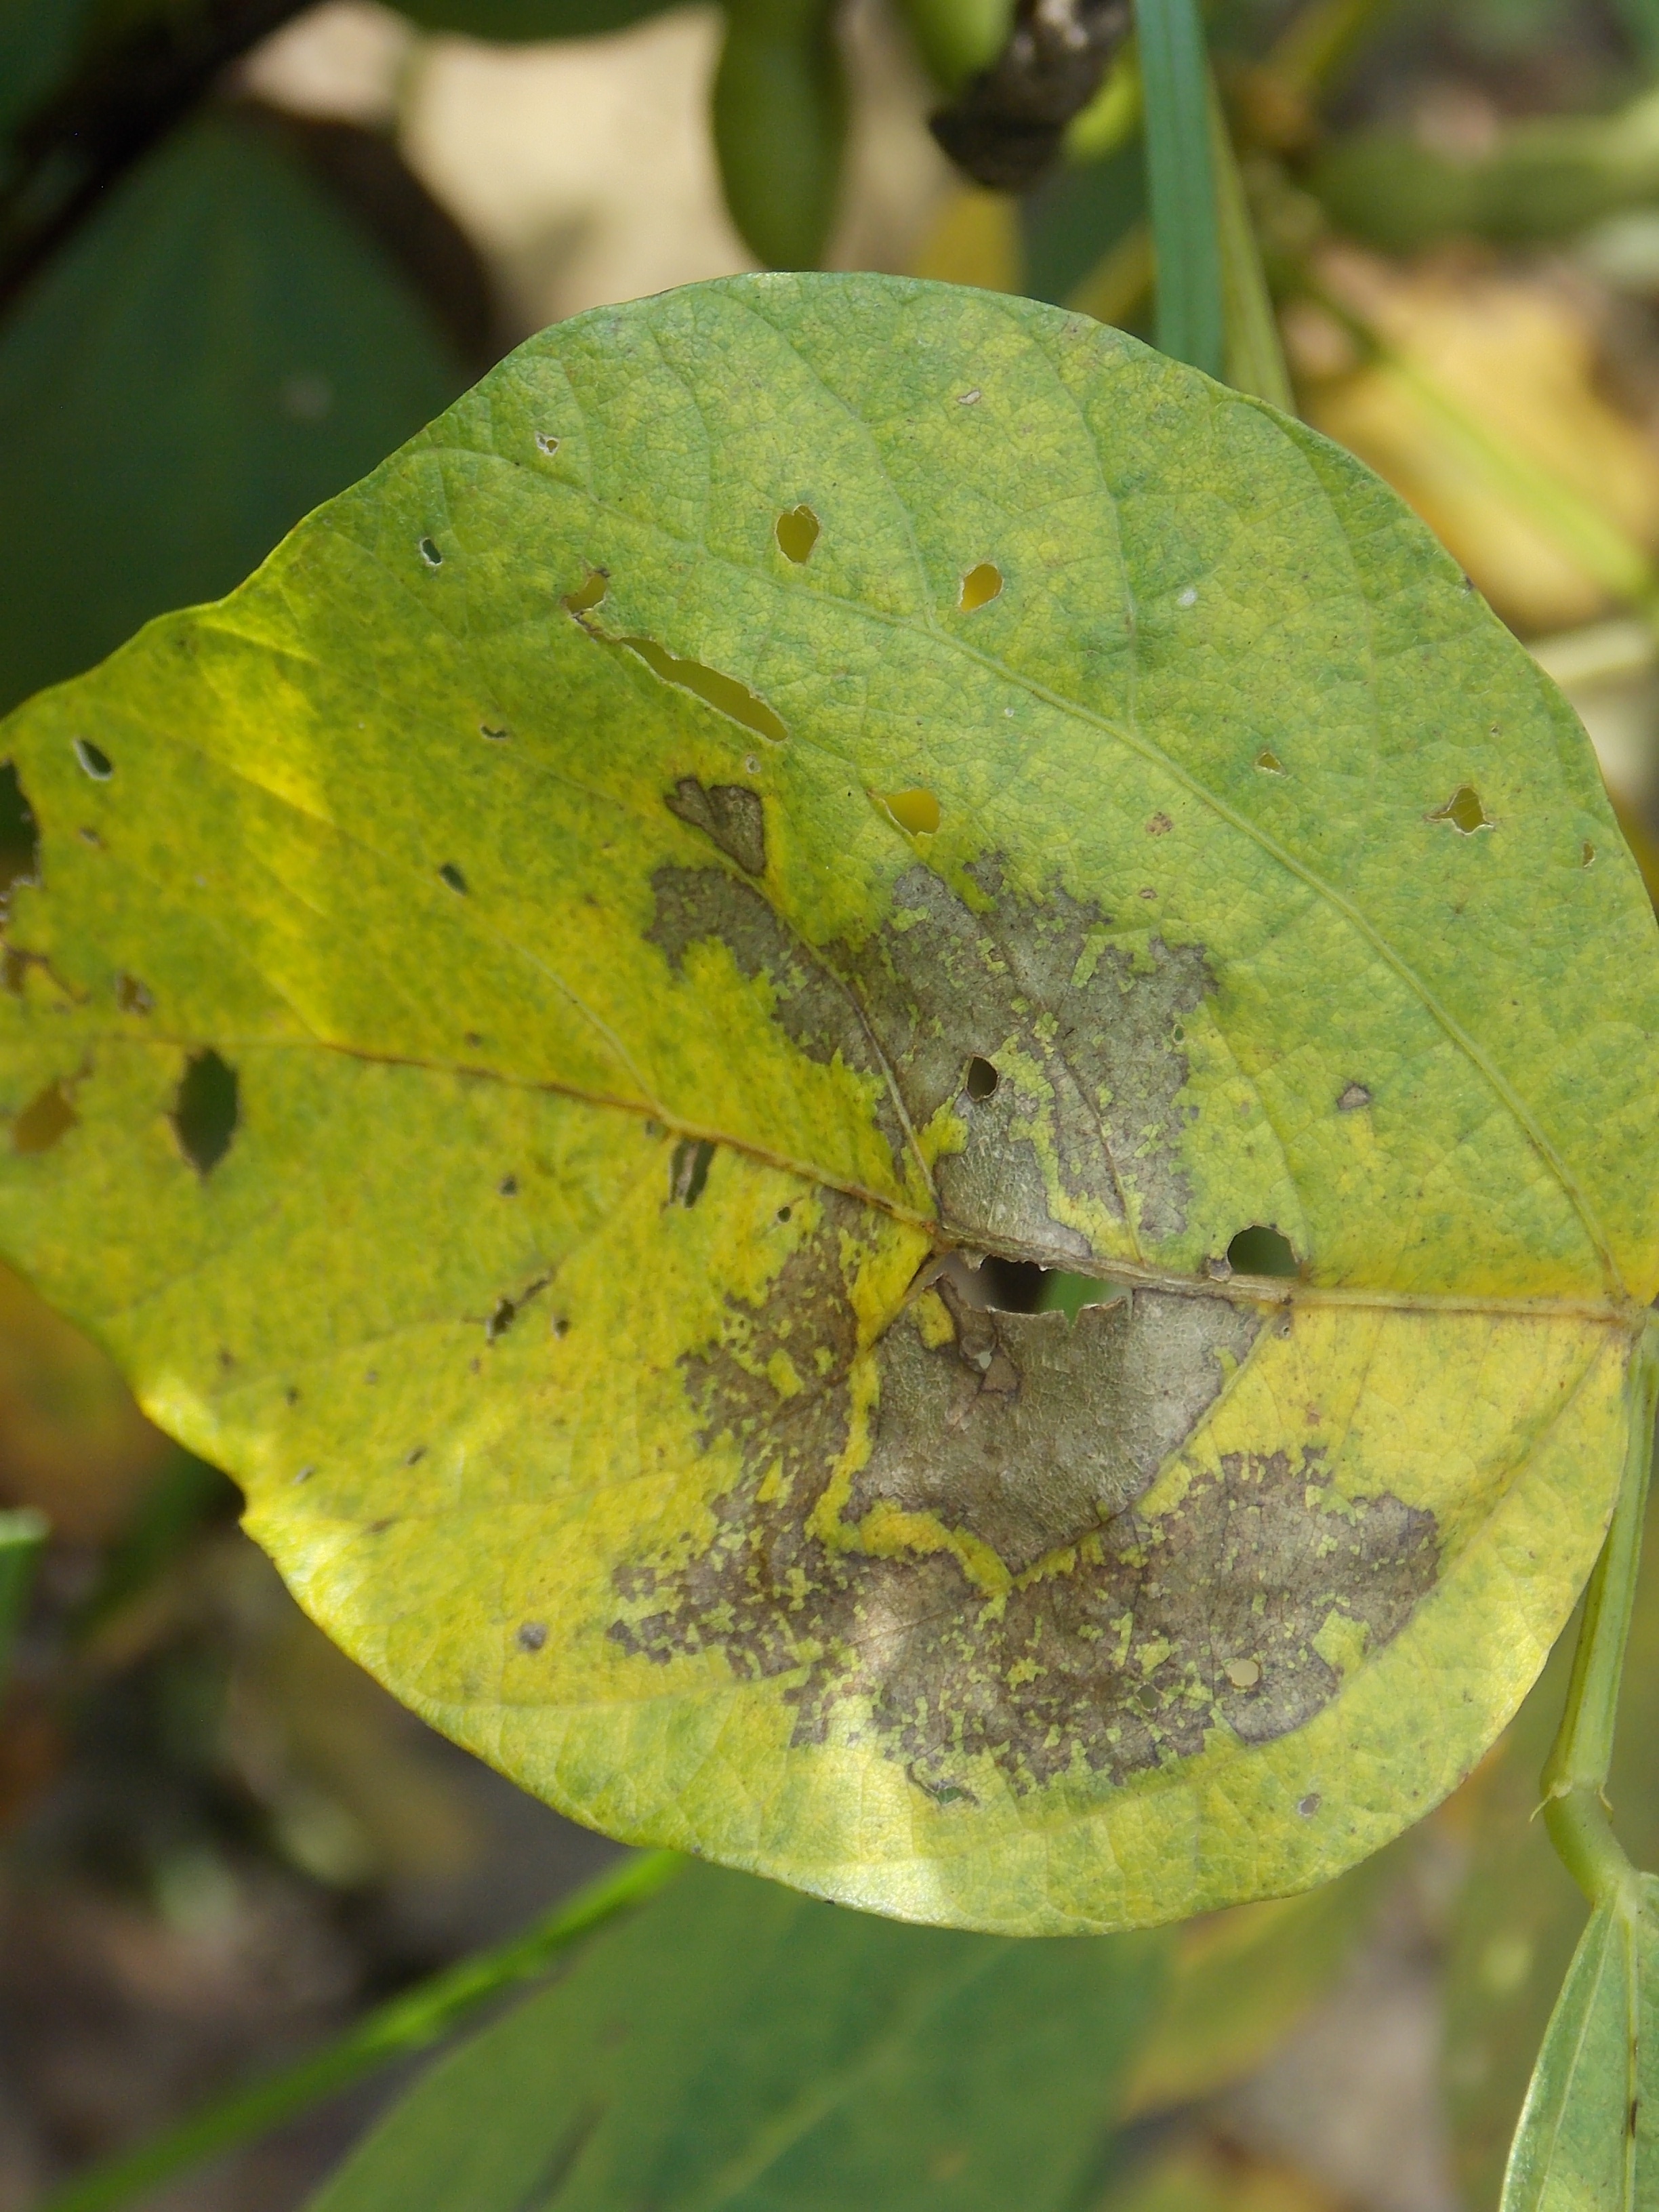
Label: Disease